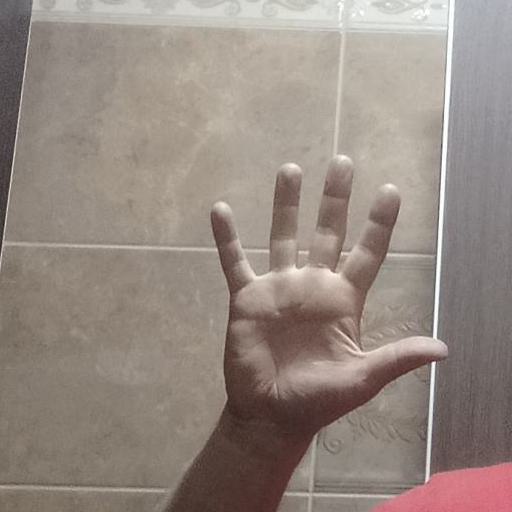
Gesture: palm